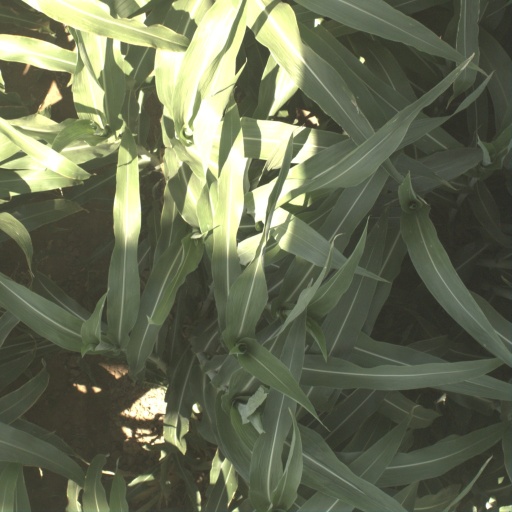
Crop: sorghum